Folding-Fin Aerial Rocket

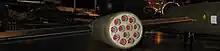
Rocket pod on the wing of a F-94C without its protective fiberglass nose cone

The Mk 4 was dubbed "Mighty Mouse" in service, after the popular cartoon character.